Ring Fit Adventure

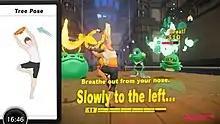
Combat in "Ring Fit Adventure" has the player complete an exercise move (shown on left) to defeat enemies in game.

"Ring Fit Adventure" ships with the Ring-Con and Leg Strap, which have docks to hold the Switch's Joy-Con. These accessories are required to play the game, as the player's interactions with them are tracked by the motion controls built into the Joy-Con.